Torstein Slungård

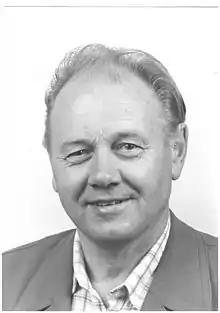
Torstein Slungård

Torstein Slungård (5 September 1931 – 14 August 2009) was a Norwegian politician from the Liberal Party.